Casey Larson

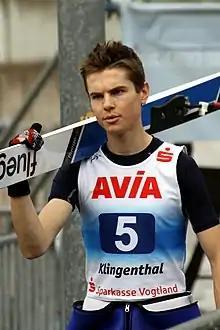
Larson in 2017

Casey Larson (born December 16, 1998) is an American ski jumper. According to historian Bill Mallon, he was the 100,000th Olympic male athlete to compete in the Olympic Games (across Summer and Winter Games).